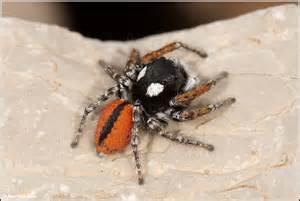
spider